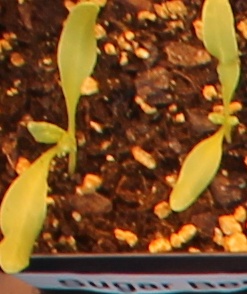
Label: Sugar beet